Three Links

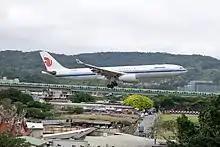
Air China – the flag carrier of the PRC — is required to cover the PRC flag painted on the body of their aircraft when flying to Taiwan.

Gradual liberalization has paved the way for direct cooperation between airlines from both sides. China Southern Airlines and China Airlines announced their intention to seal a strategic cooperation contract on 23 June 2008 for cooperation on the weekend chartered flights, soon after the announcement of their liberalization. Officials from each of the three largest Chinese airlines also flew to Taiwan with attempts to negotiate with Taiwanese airlines on cooperation deals, with likely cooperation between all parties in areas including marketing, ground services, maintenance and airline catering.